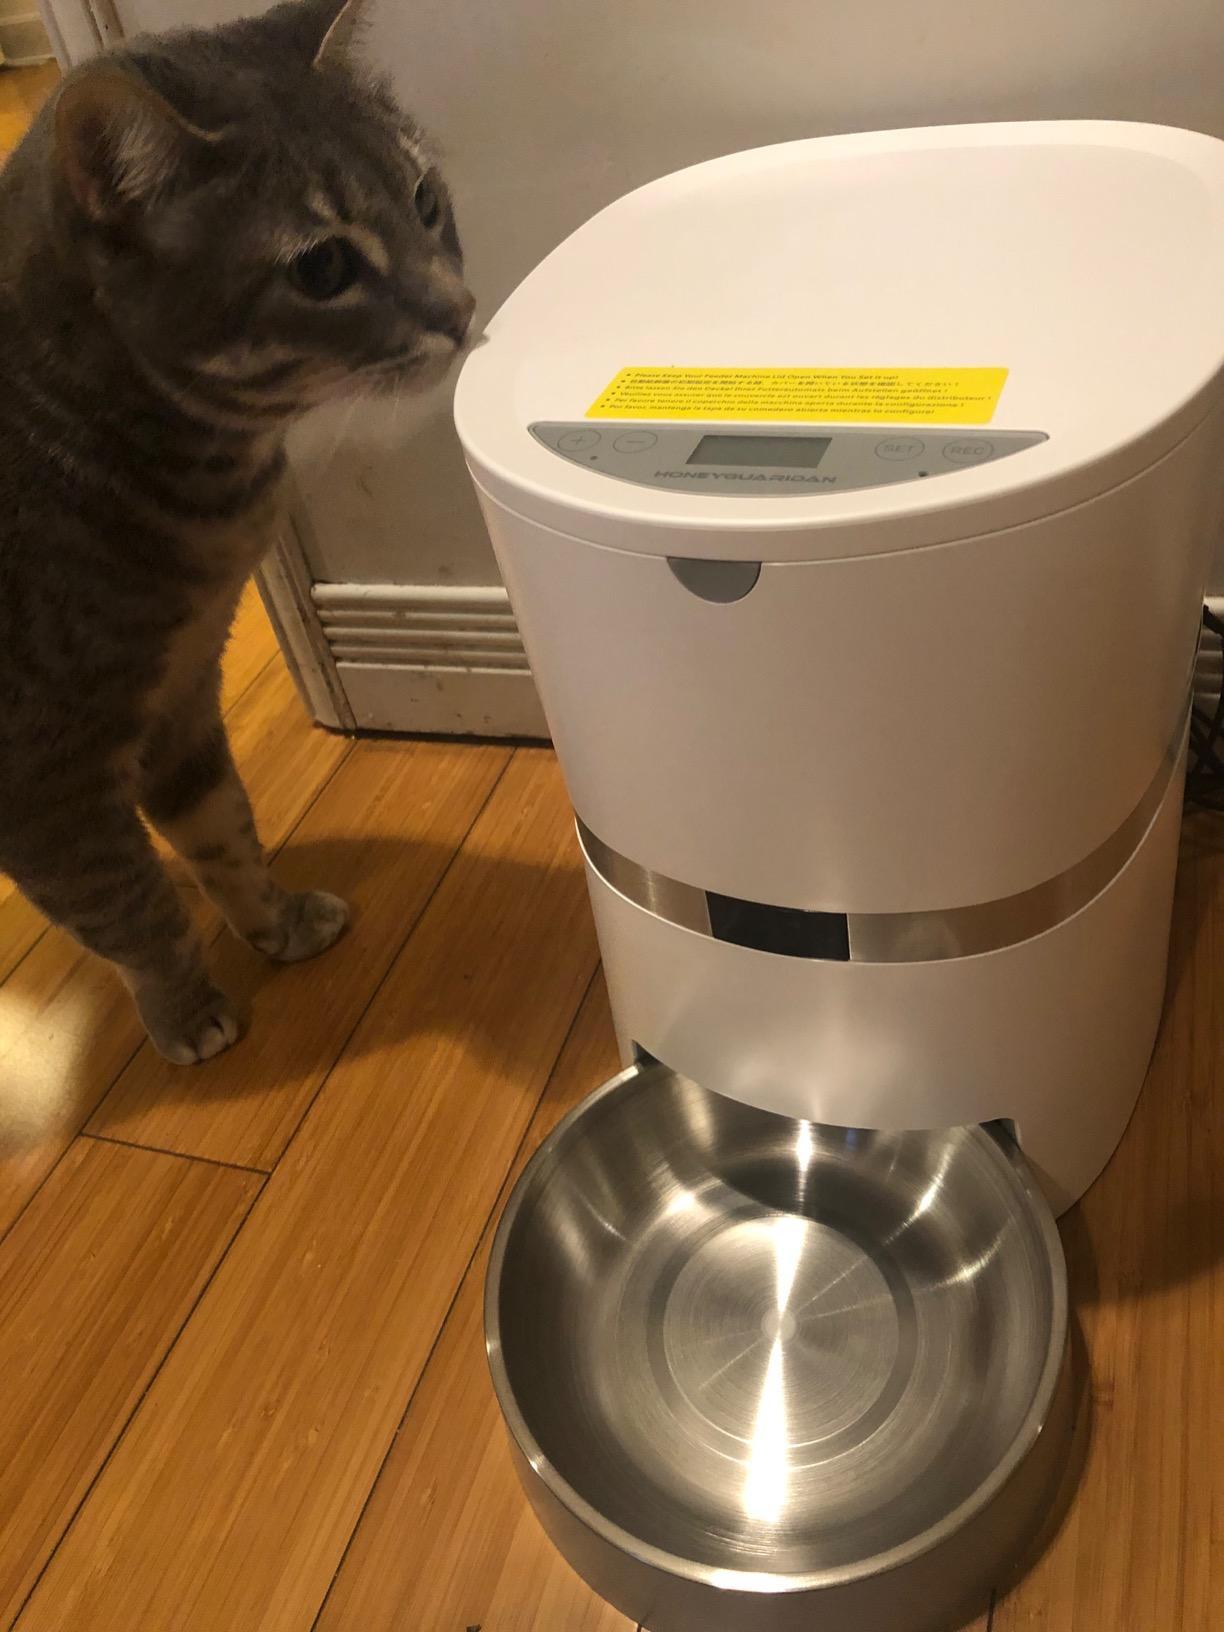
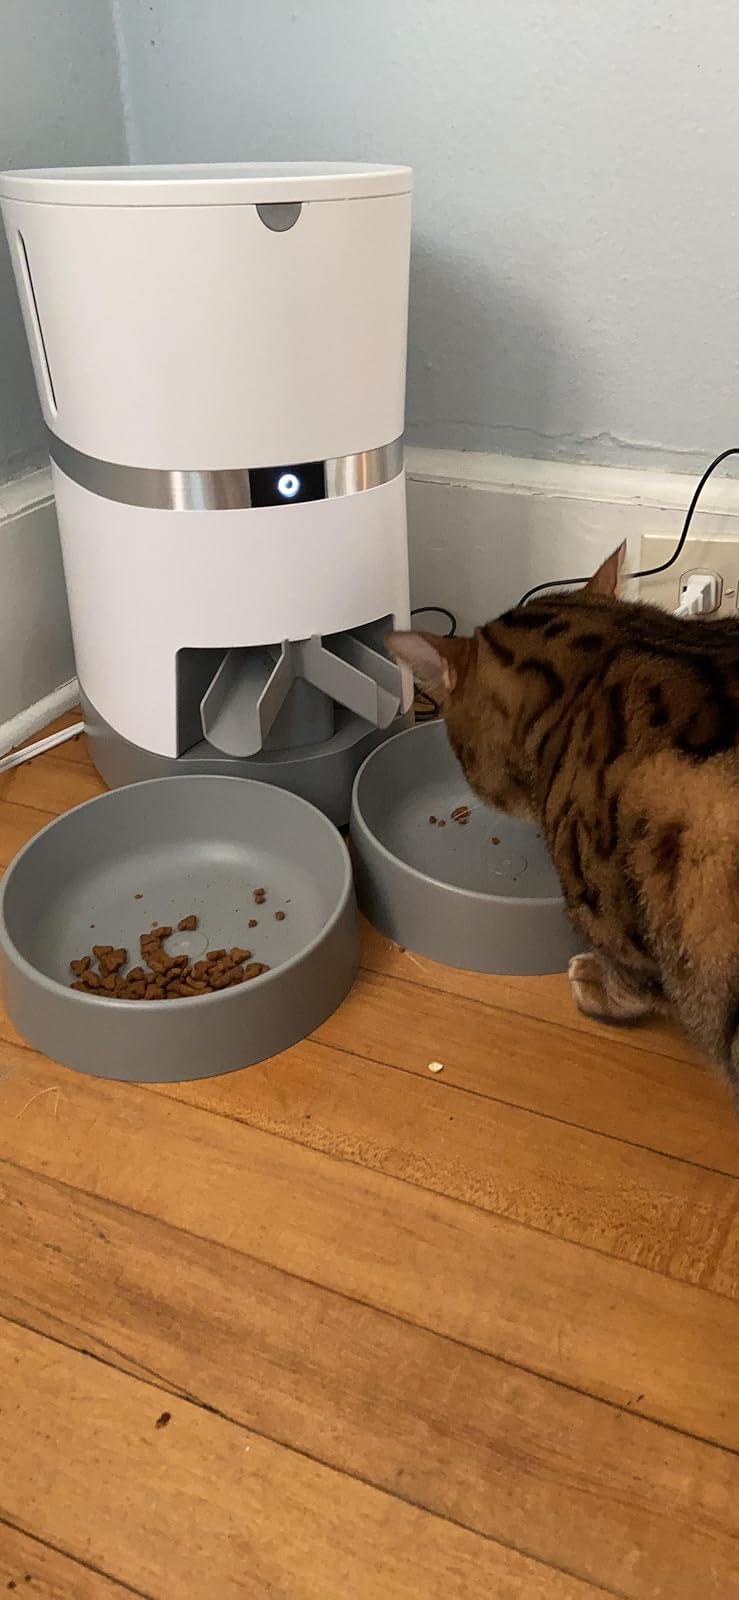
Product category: items_feeder
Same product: no